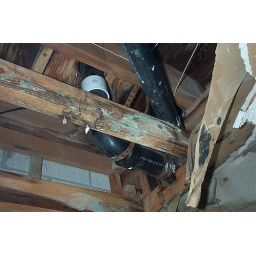
Townhouse in Virginia beach after the floor (broken pipe) in December of 2005.